Yanina Wickmayer

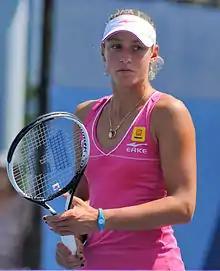
Wickmayer at the 2010 US Open

Wickmayer accepted a wildcard into the first tournament of the year, the Auckland Open. Seeded third, she reached the final defeating Julia Görges, Raluca Olaru, wildcard Kimiko Date-Krumm, and Shahar Pe'er. In the final, Wickmayer easily defeated top seed Flavia Pennetta. Wickmayer won the tournament without dropping a set. This title was her first title of the year and third of her career. Due to Wickmayer's suspensions being lifted after the deadline for the Australian Open, she was forced to enter the qualifying draw. After a nervous first-round qualifying, she easily won through to the main draw. Being a dangerous floater, she drew Alexandra Dulgheru in the first round. In a match that included numerous rain delays, she prevailed in the third set tiebreaker. In the second round, she defeated 12th seed Flavia Pennetta. In the third round, she beat Sara Errani in three sets. In the fourth round, Wickmayer lost in three sets to compatriot and former world No. 1, Justine Henin. Despite the loss she moved up to a career-high of No. 15.